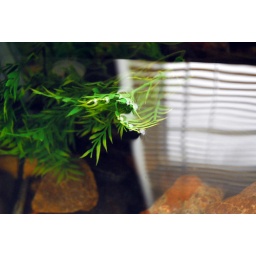
reflection of my window shade in the still-moving water of my aquarium. Thats a fake lil plant we have in it.